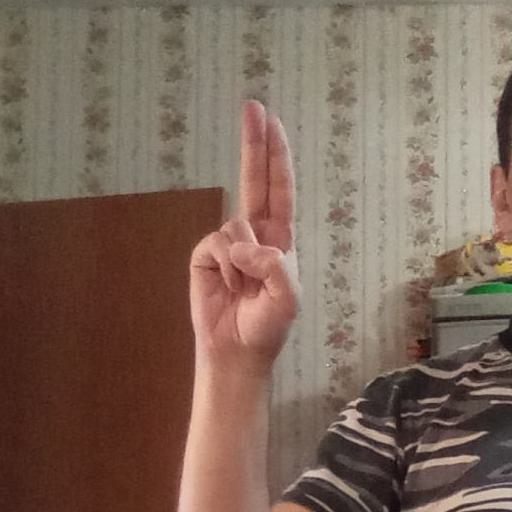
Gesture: two_up